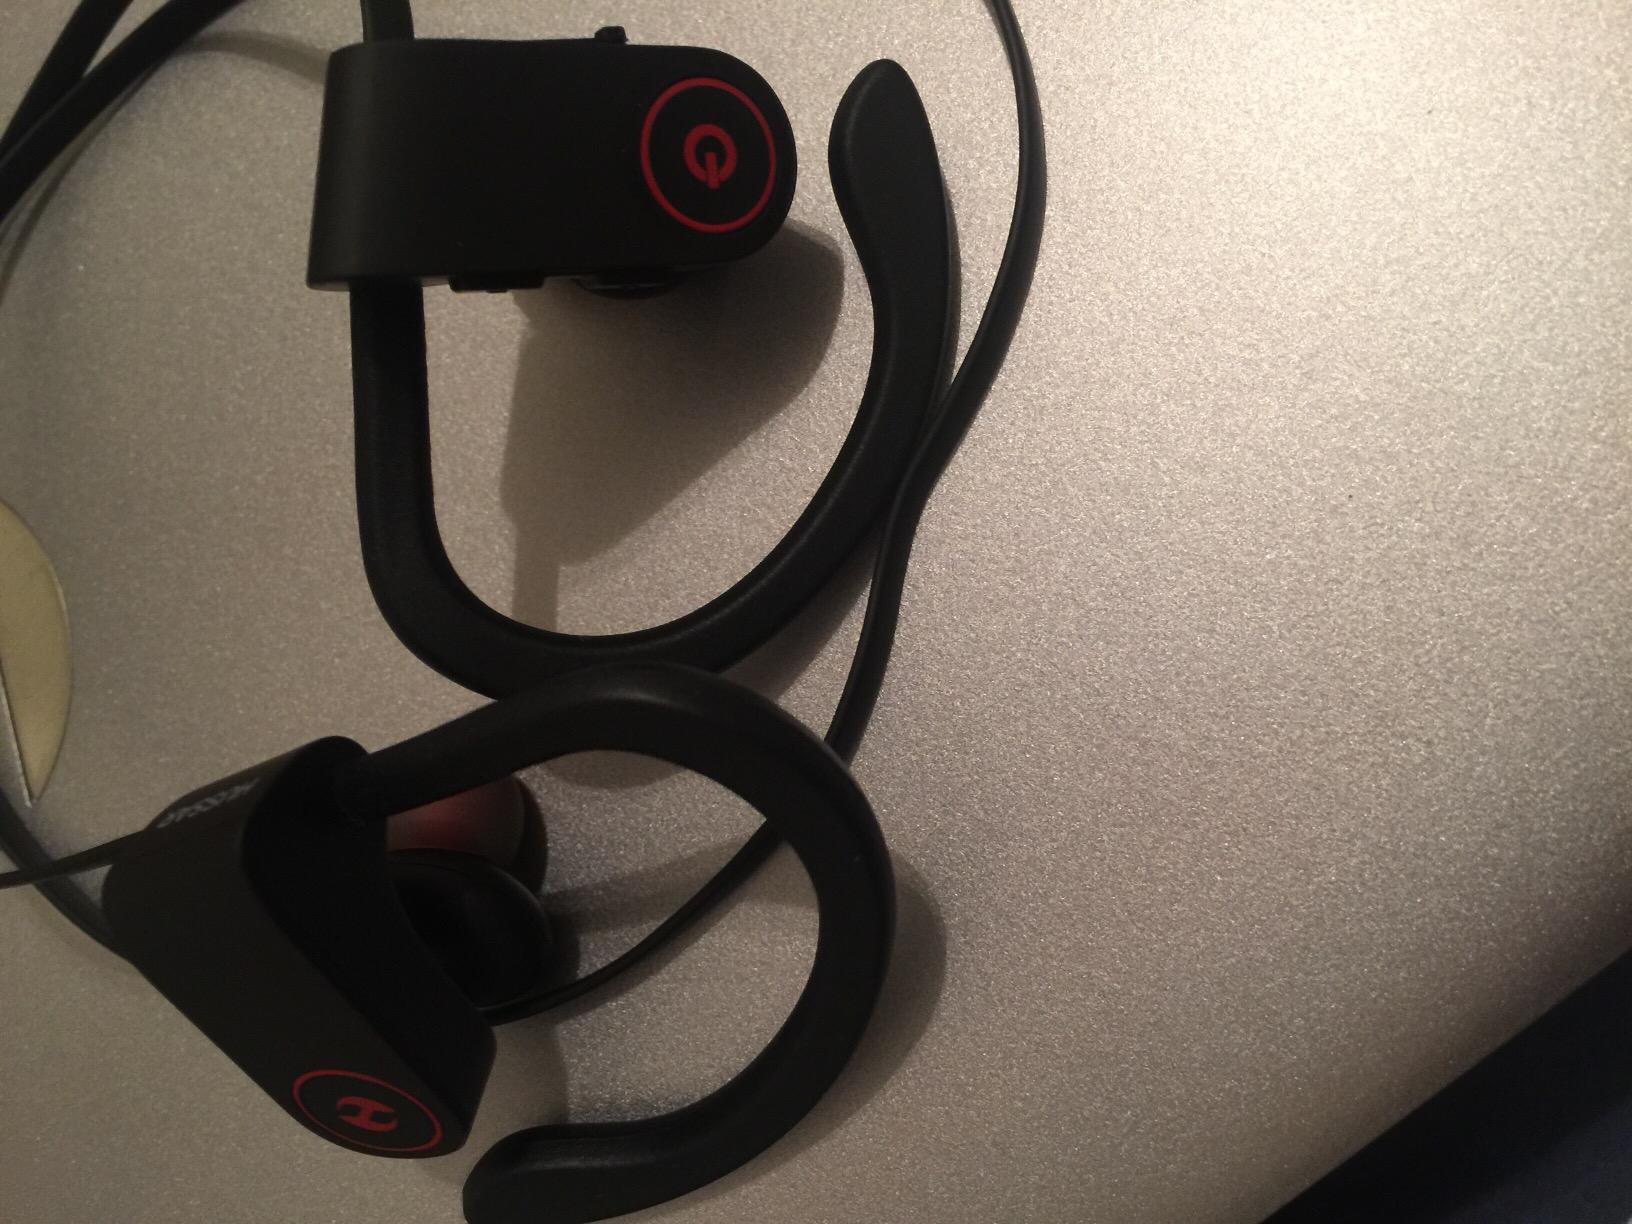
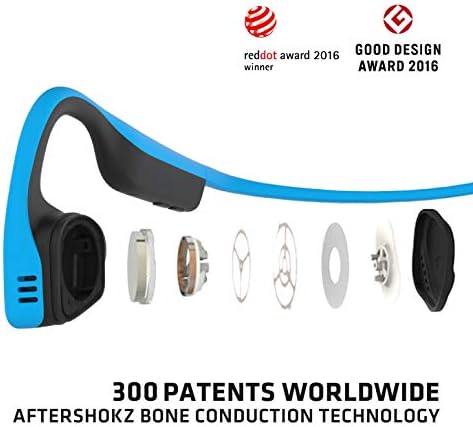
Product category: headphones
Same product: no